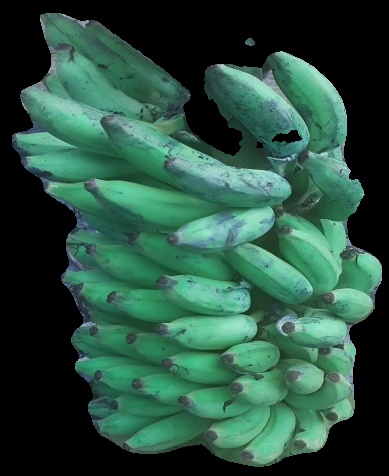
Variety: elakki-bale
Grade: grade2